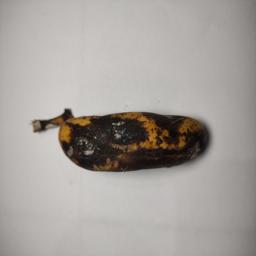
Banana variety: Sagor Kola